Luke Wilkshire

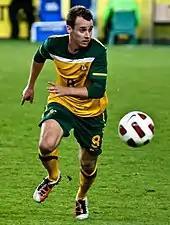
Wilkshire playing for the national team against Paraguay at the Sydney Football Stadium.

Wilkshire played in the 2011 Asian Cup Finals in Qatar, starting the first two games against India and South Korea respectively but missing Australia's final group-stage game against Bahrain due to injury. Wilkshire returned to play the full 120 minutes in Australia's extra-time quarter-final win over Iraq and he also played in the semi-final victory over Uzbekistan, and in the final against Japan, which Australia lost 1–0 in extra time.